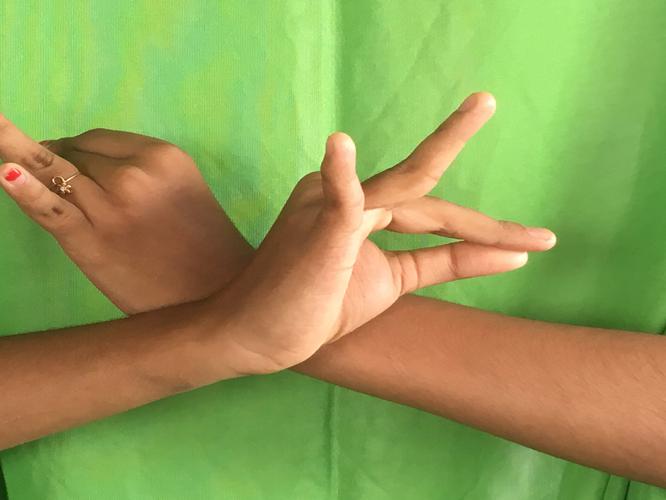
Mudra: Katakavardhana
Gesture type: double_hand